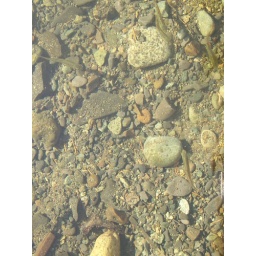
Standing in the ice cold water watching the fish swimming around.